Tanglang station

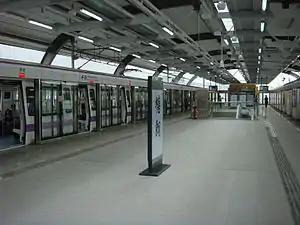
Interior of Tanglang Station

Tanglang station is a Metro station of Shenzhen Metro Line 5. It opened on 22 June 2011. This station is an elevated station.